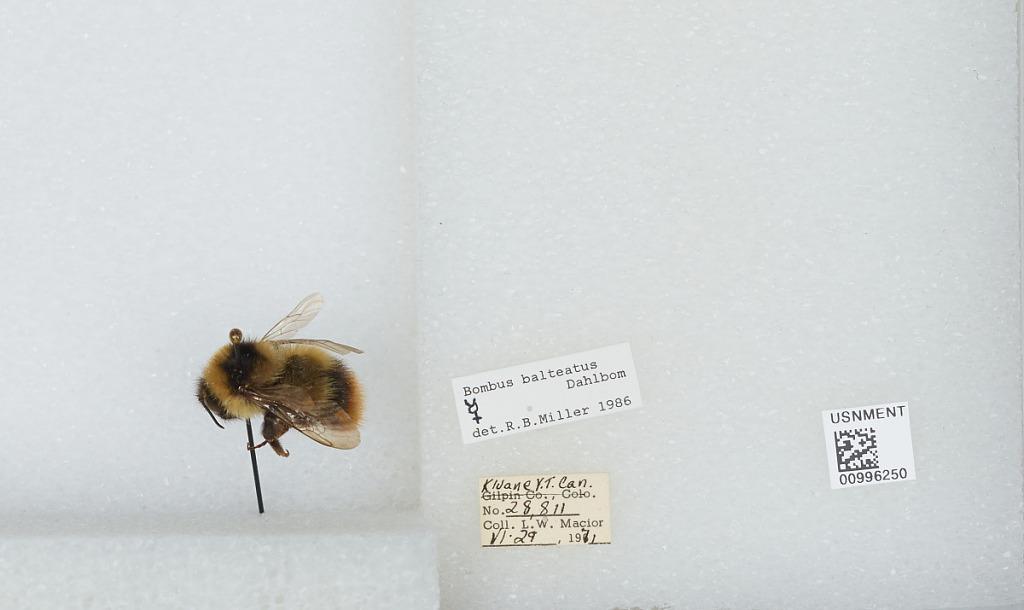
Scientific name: Bombus (Alpinobombus) balteatus Dahlbom
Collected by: L. Macior
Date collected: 1971-6-29
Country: Canada
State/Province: Yukon Territory
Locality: Kluane
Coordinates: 60.75, -139.5
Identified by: Miller, R. B.